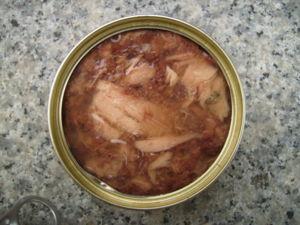
La nourriture pour chat désigne les aliments élaborés pour le chat domestique. Ces aliments peuvent se présenter sous forme sèche, en granulés, appelés « croquettes », ou humide, dans des « sachets fraîcheur », ou conservée dans des boîtes scellées. Bien que les chats soient des carnivores, nombreuses sont les firmes qui ajoutent des produits cultivés comme les céréales et les légumes. Les croquettes et pâtées sont également complétées par l’ajout de vitamines, de minéraux et d’autres nutriments.